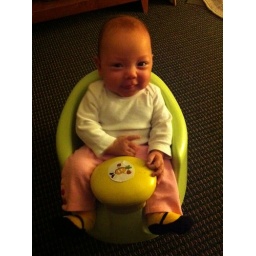
Big girl in Jimin's chair